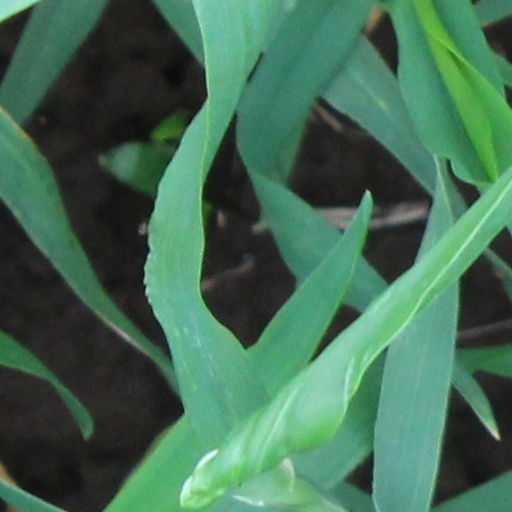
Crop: wheat